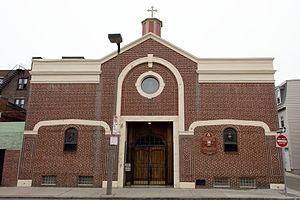
L'archidiocèse orthodoxe albanais en Amérique est une juridiction de l'Église orthodoxe en Amérique, avec siège à Boston. Primat actuel : Son éminence Nikon, depuis le 22 octobre 2003.